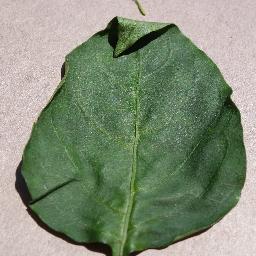
Label: Pepper,_bell___healthy